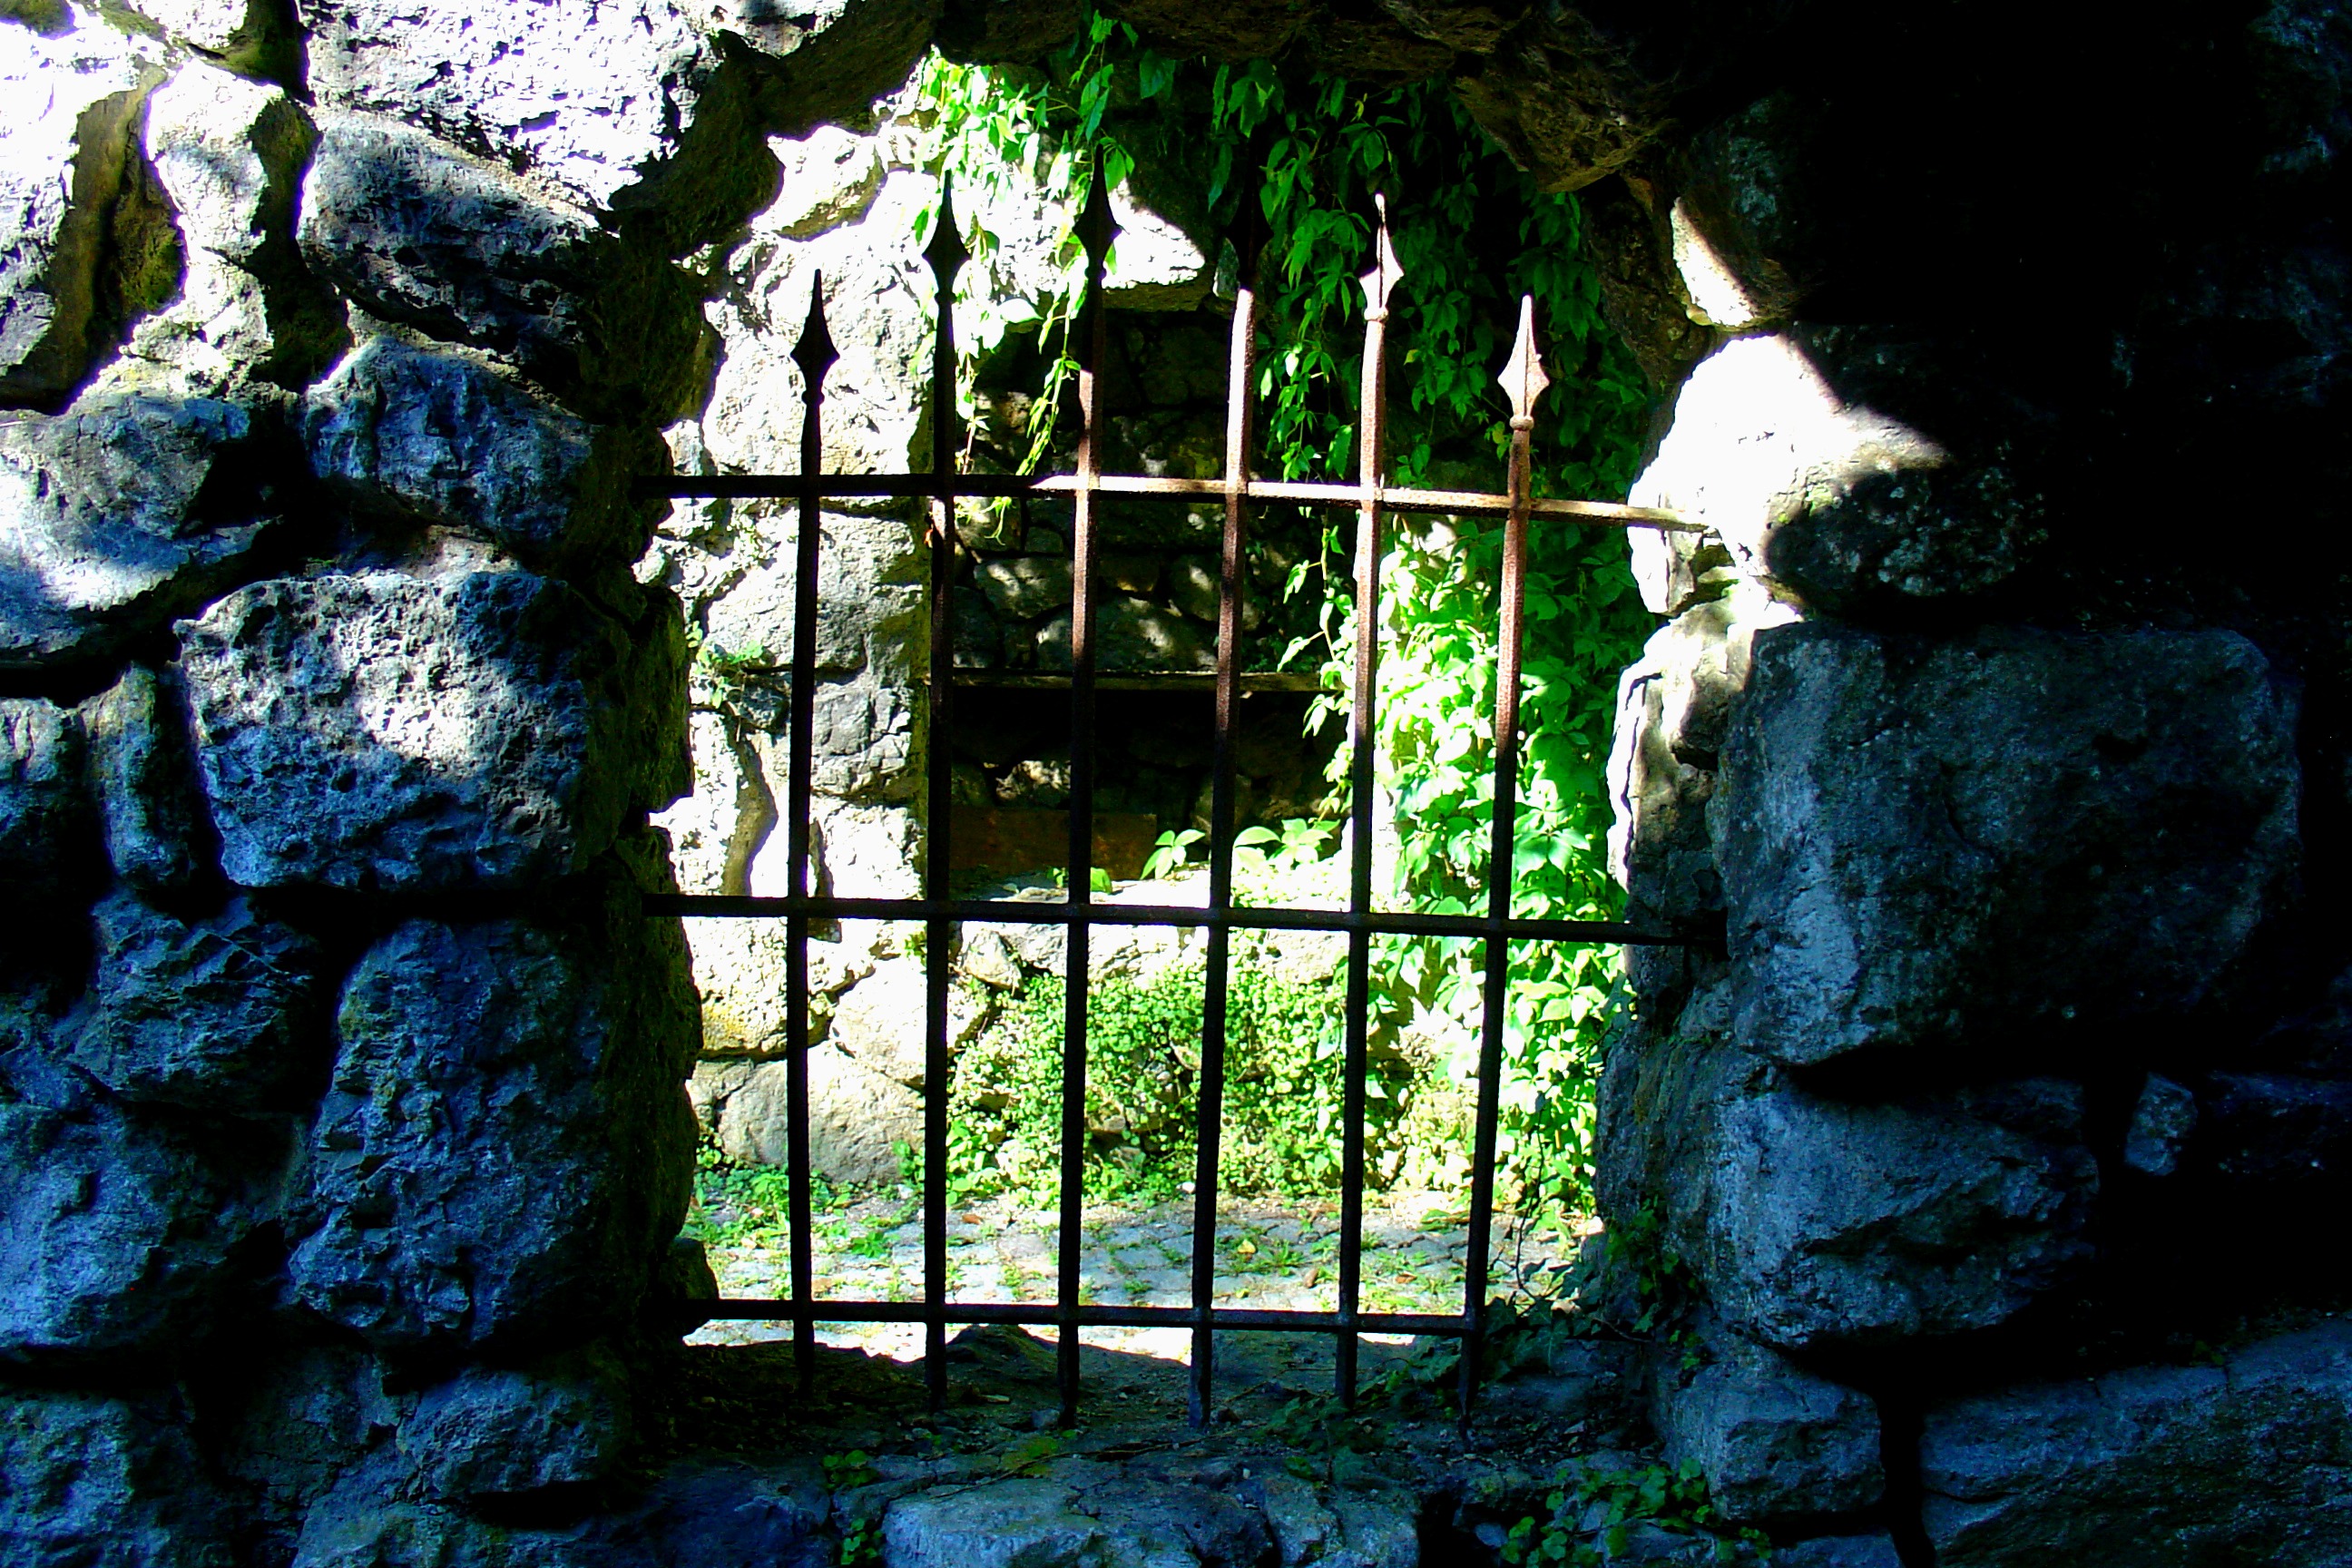
tree, rock, vintage, antique, flower, old, wall, ivy, castle, decay, ruin, fortress, ruins, transient, old houses